American Hot Rod

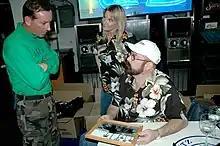
Boyd Coddington (r) and his wife Jo sign autographs aboard the nuclear-powered aircraft carrier in 2005

American Hot Rod is a reality television series that originally aired between 2004 and 2007 on TLC and Discovery Channel. The series followed car designer Boyd Coddington and his crew as they built hot rods and custom vehicles at his wheel and car shop in La Habra, California. The show was known for its frequent rows and bust-ups, and a high staff turnover rate. Some crew members went to work for "Overhaulin'"s Chip Foose, a former partner of Coddington's, for a more relaxed environment; even Coddington's own son could not work there for long.